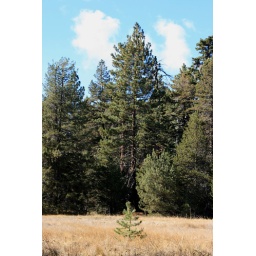
Little baby pine tree in front of a bunch of much larger ones